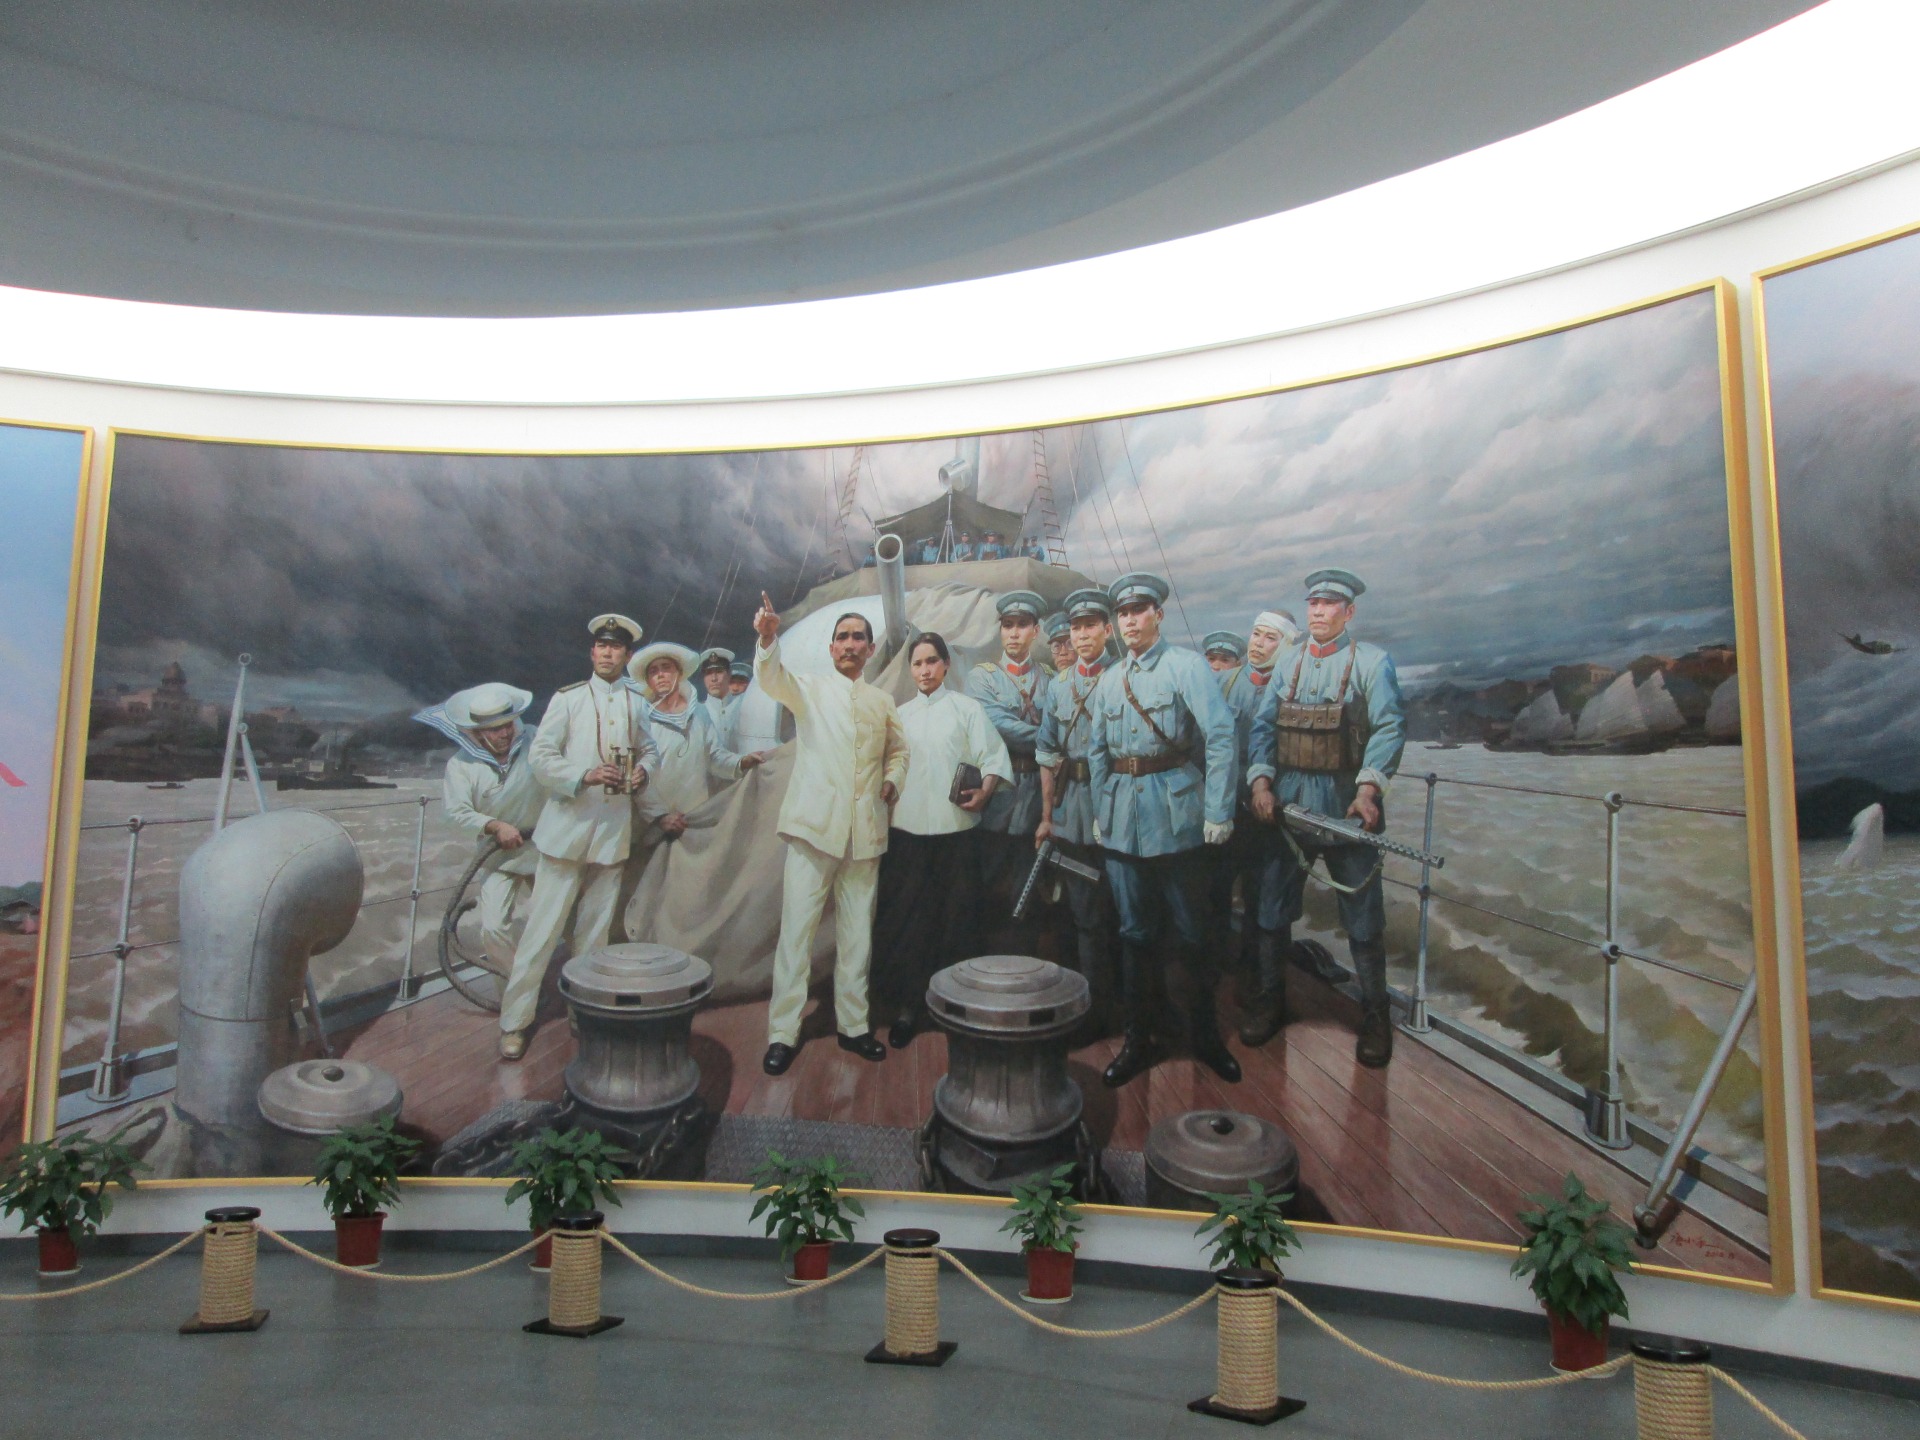
museum, mural, tourist attraction, oil painting, sun yat sen